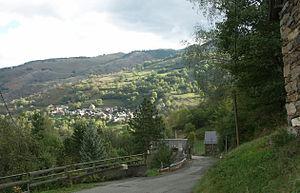
Gouaux-de-Luchon (Haute-Garonne)
Gouaux-de-Luchon est une commune française située dans le département de la Haute-Garonne, en région Occitanie.